Question: Where are the crumbs?
Tambaya: Ina burbuɗin buroɗin?
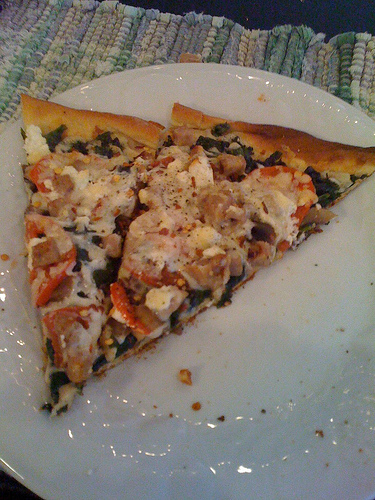
Answer: On the place.
Amsa: A kan gurin.